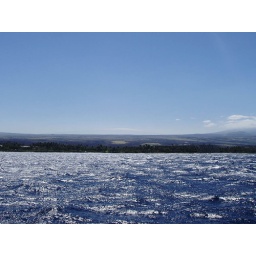
Sky up top, water in the foreground. And that faint white line in the middle is the snow-covered slope of Mauna Loa.